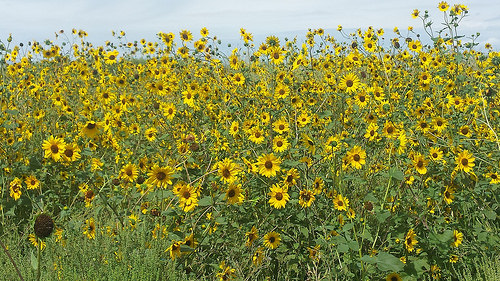
Flower: sunflower